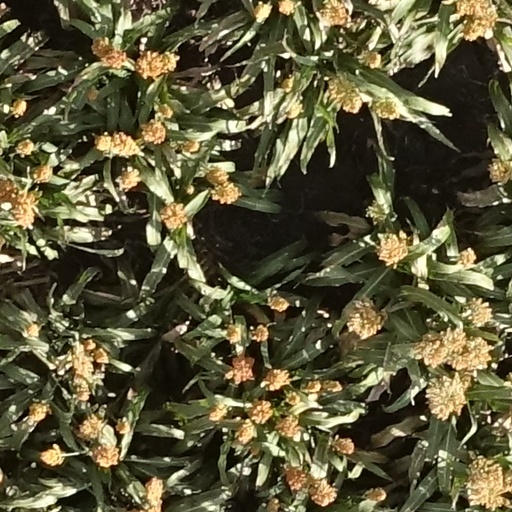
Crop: sorghum